Fort Dobbs (North Carolina)

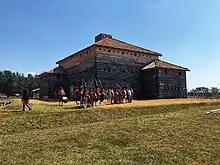
Fort Dobbs Reconstruction

The State of North Carolina Department of Natural and Cultural Resources maintains and operates the area as Fort Dobbs State Historic Site. The visitor center, located in a log cabin constructed from parts of local, 19th-century log structures, features displays about both the colonial fort and the French and Indian War period. Outdoor trails lead visitors through the excavated ruins of the fort. Events, including many living history demonstrations, are held throughout the year at the fort. The Fort Dobbs site remains the only historic site in the state related to the French and Indian War.